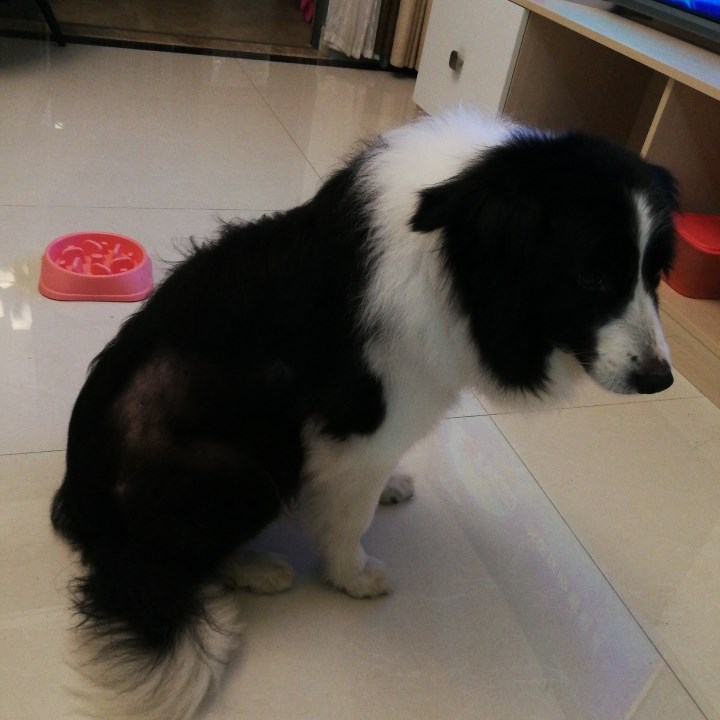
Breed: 2594-n000109-Border_collie